Frederick Albert Cleveland

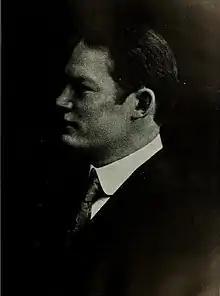

Frederick Albert Cleveland (17 March 1865, Sterling, Illinois – 1946) was a United States economist.